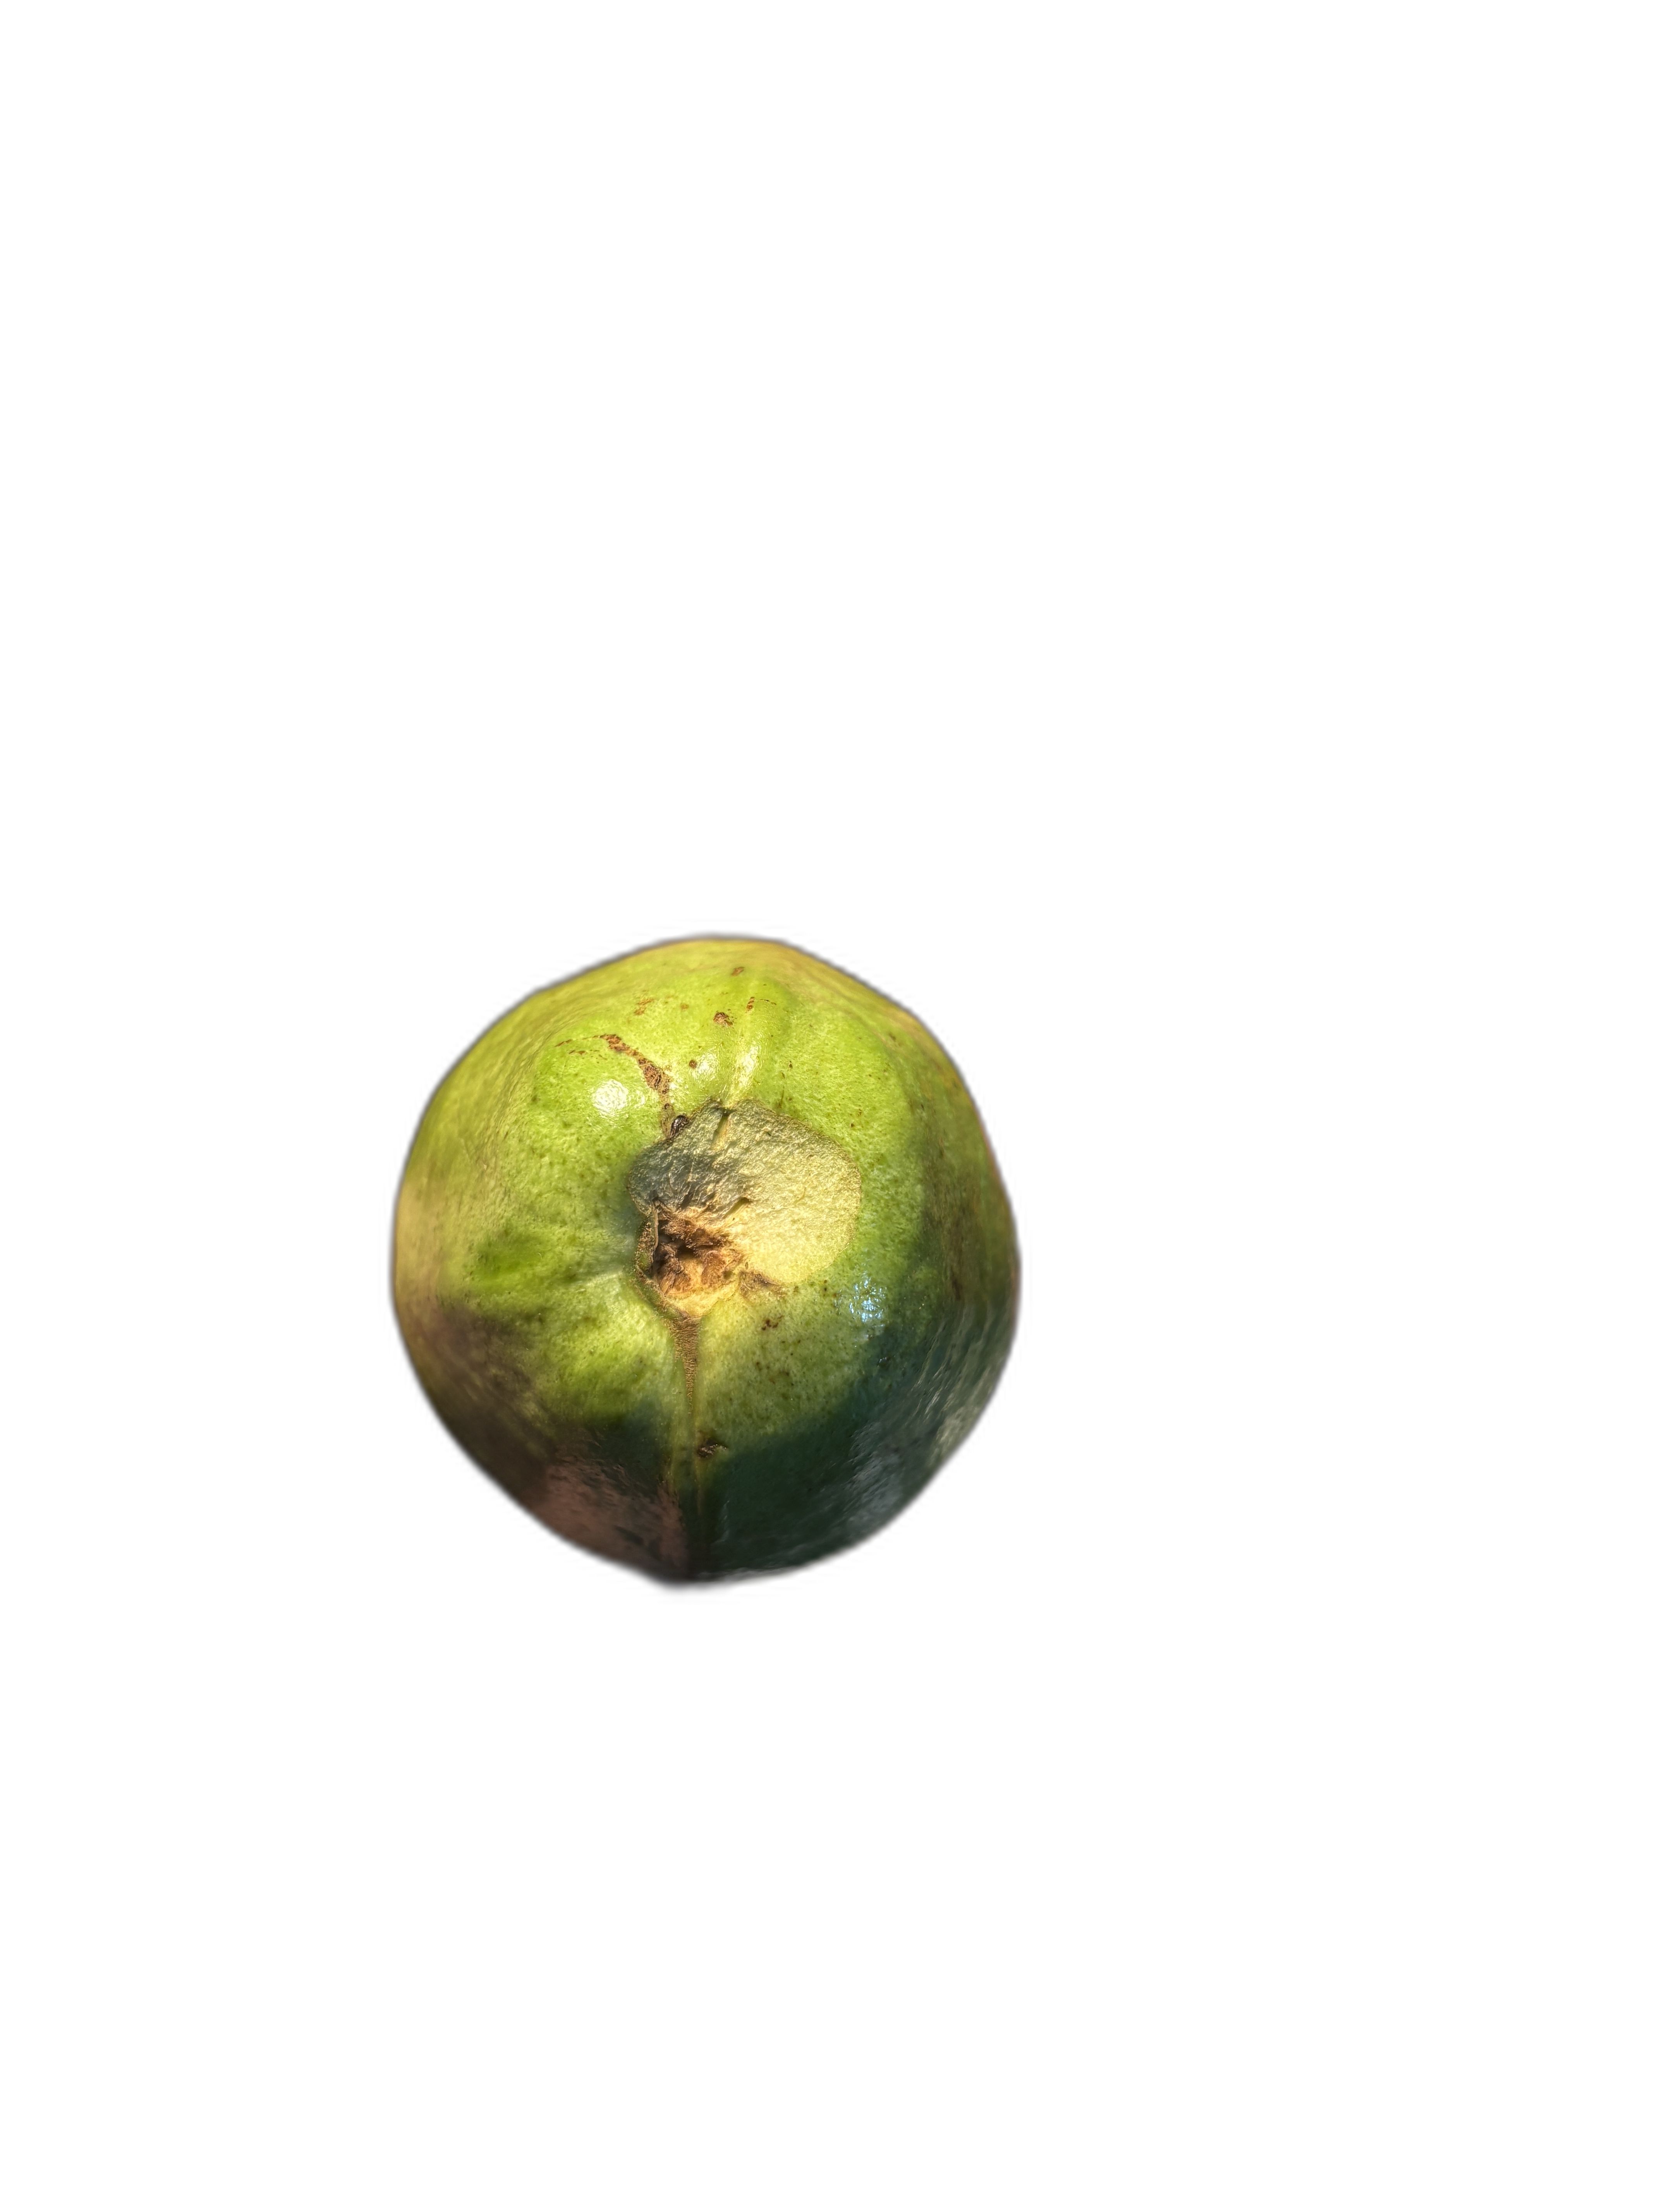
Plant part: fruit
Disease: Healthy